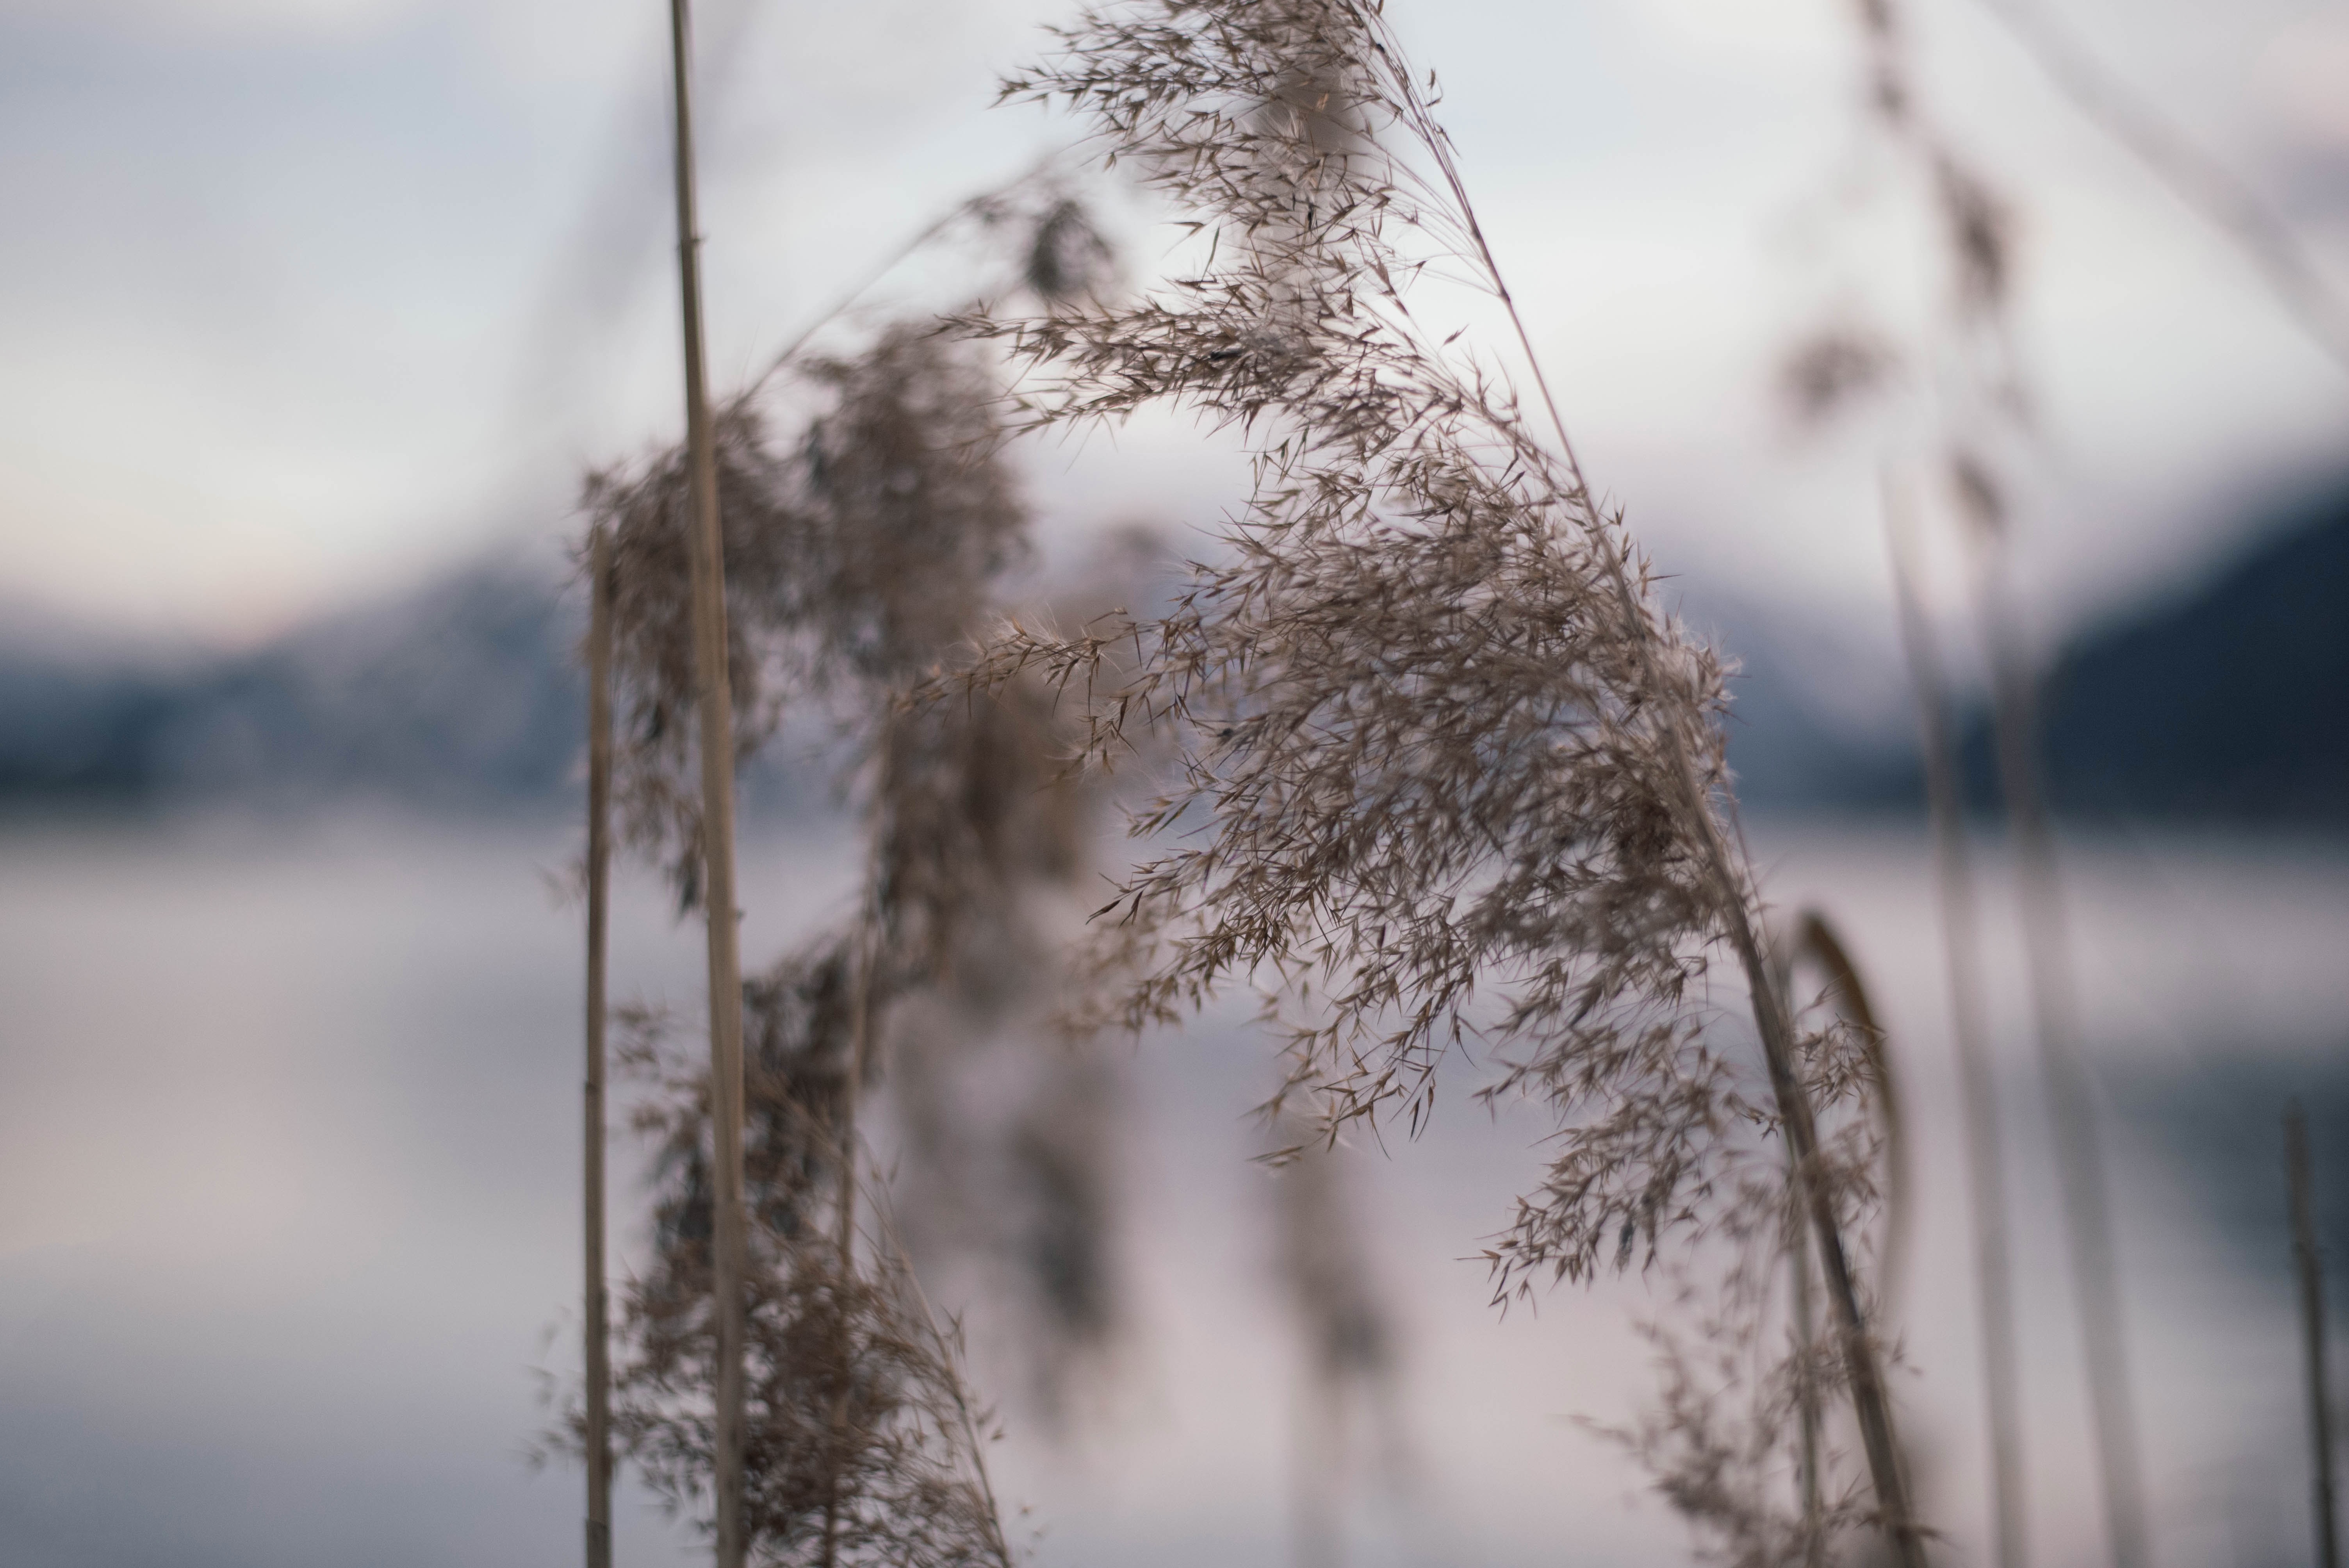
tree, nature, forest, branch, snow, winter, cloud, plant, sky, mist, sunlight, morning, frost, ice, reflection, autumn, weather, season, freezing, atmospheric phenomenon, woody plant